Teeth (1924 film)

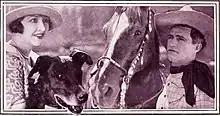
Still

Teeth is a 1924 American silent Western film directed by John G. Blystone and written by Donald W. Lee. The film stars Tom Mix, Lucy Fox, George Bancroft, Edward Peil Sr., and Lucien Littlefield. The film was released on November 2, 1924, by Fox Film Corporation.